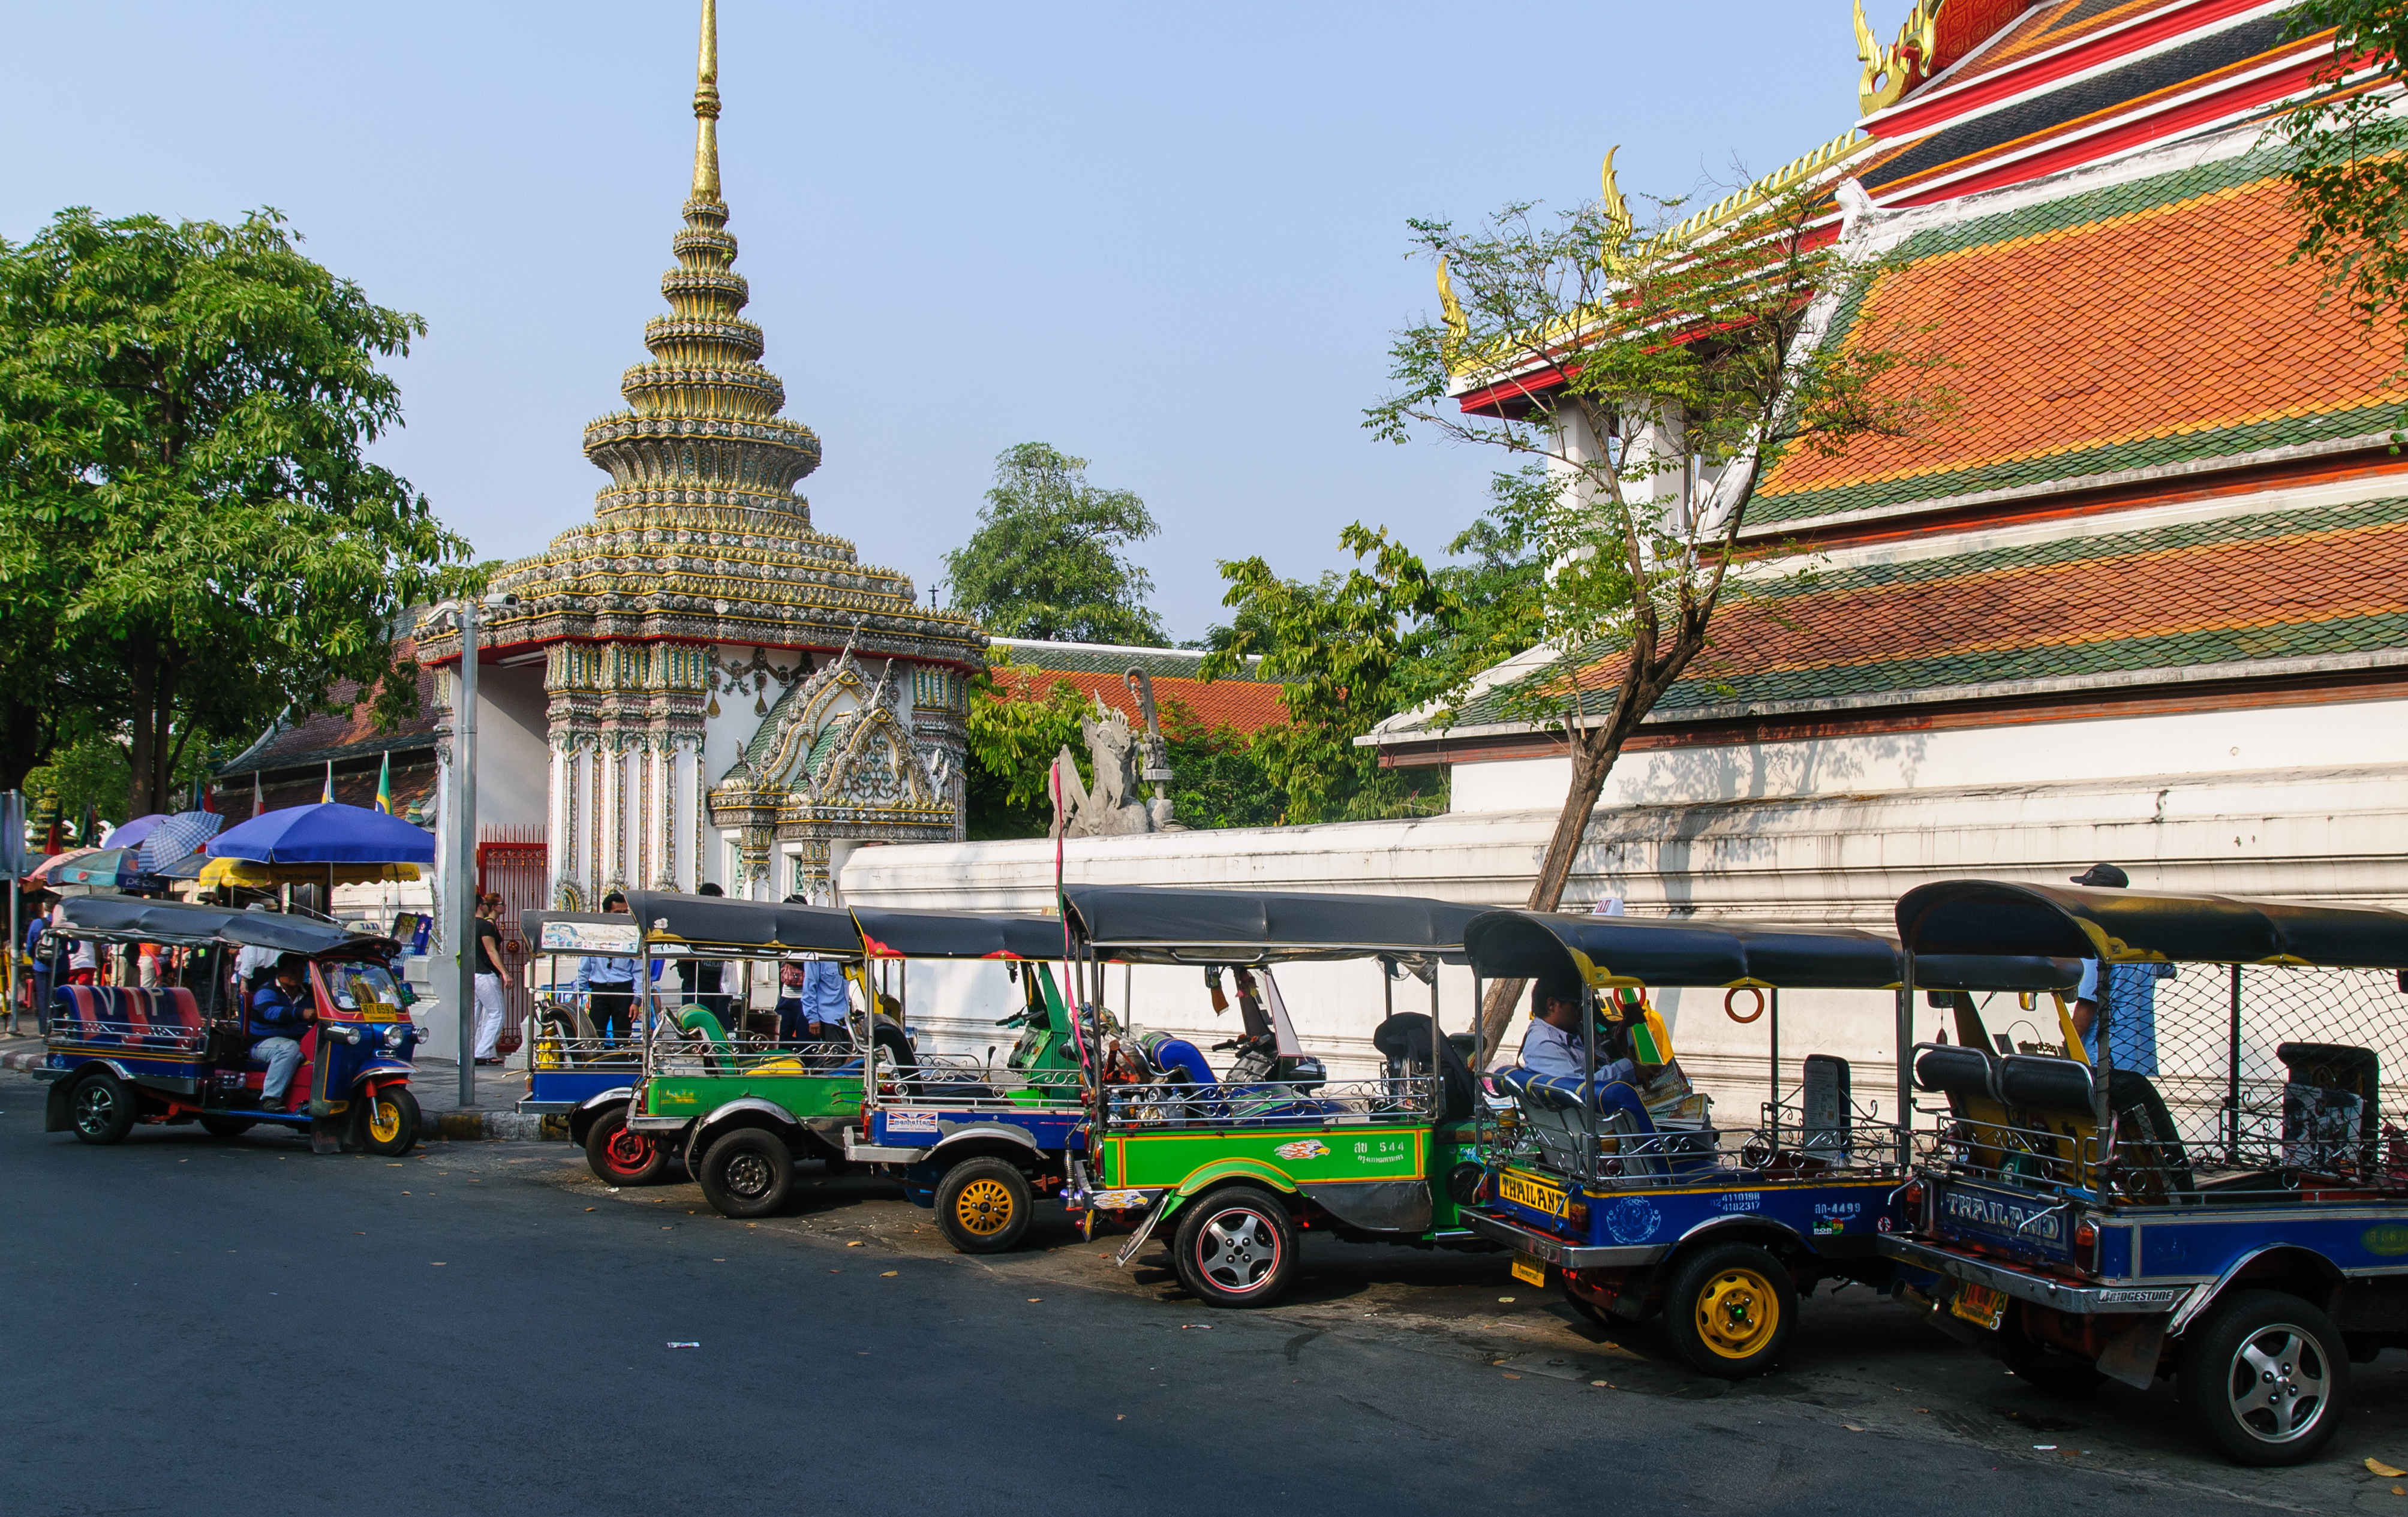
vehicle, nikon, thailand, temple, bangkok, d300, thailandia